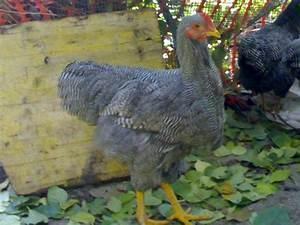
chicken